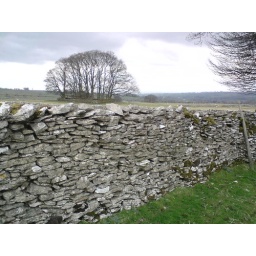
near Crosby Ravensworth,Cumbria -the clump of trees is surrounded by a wall